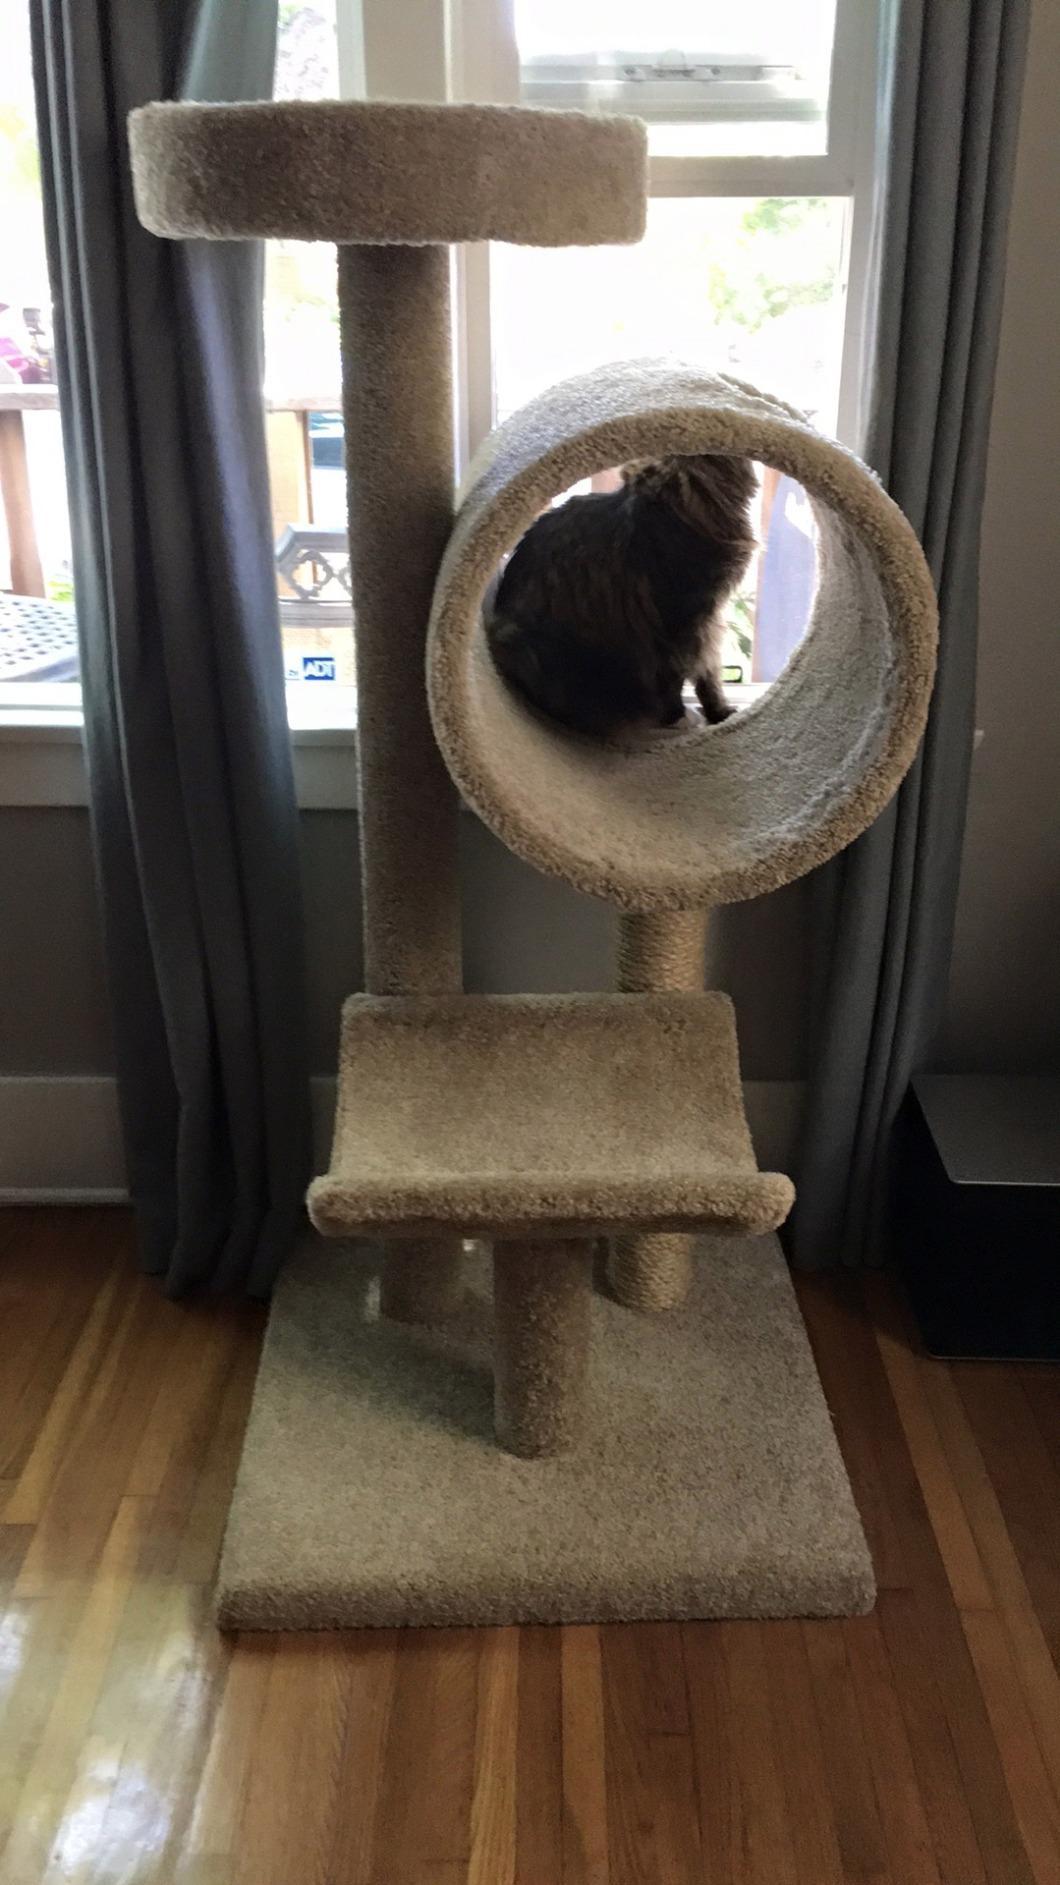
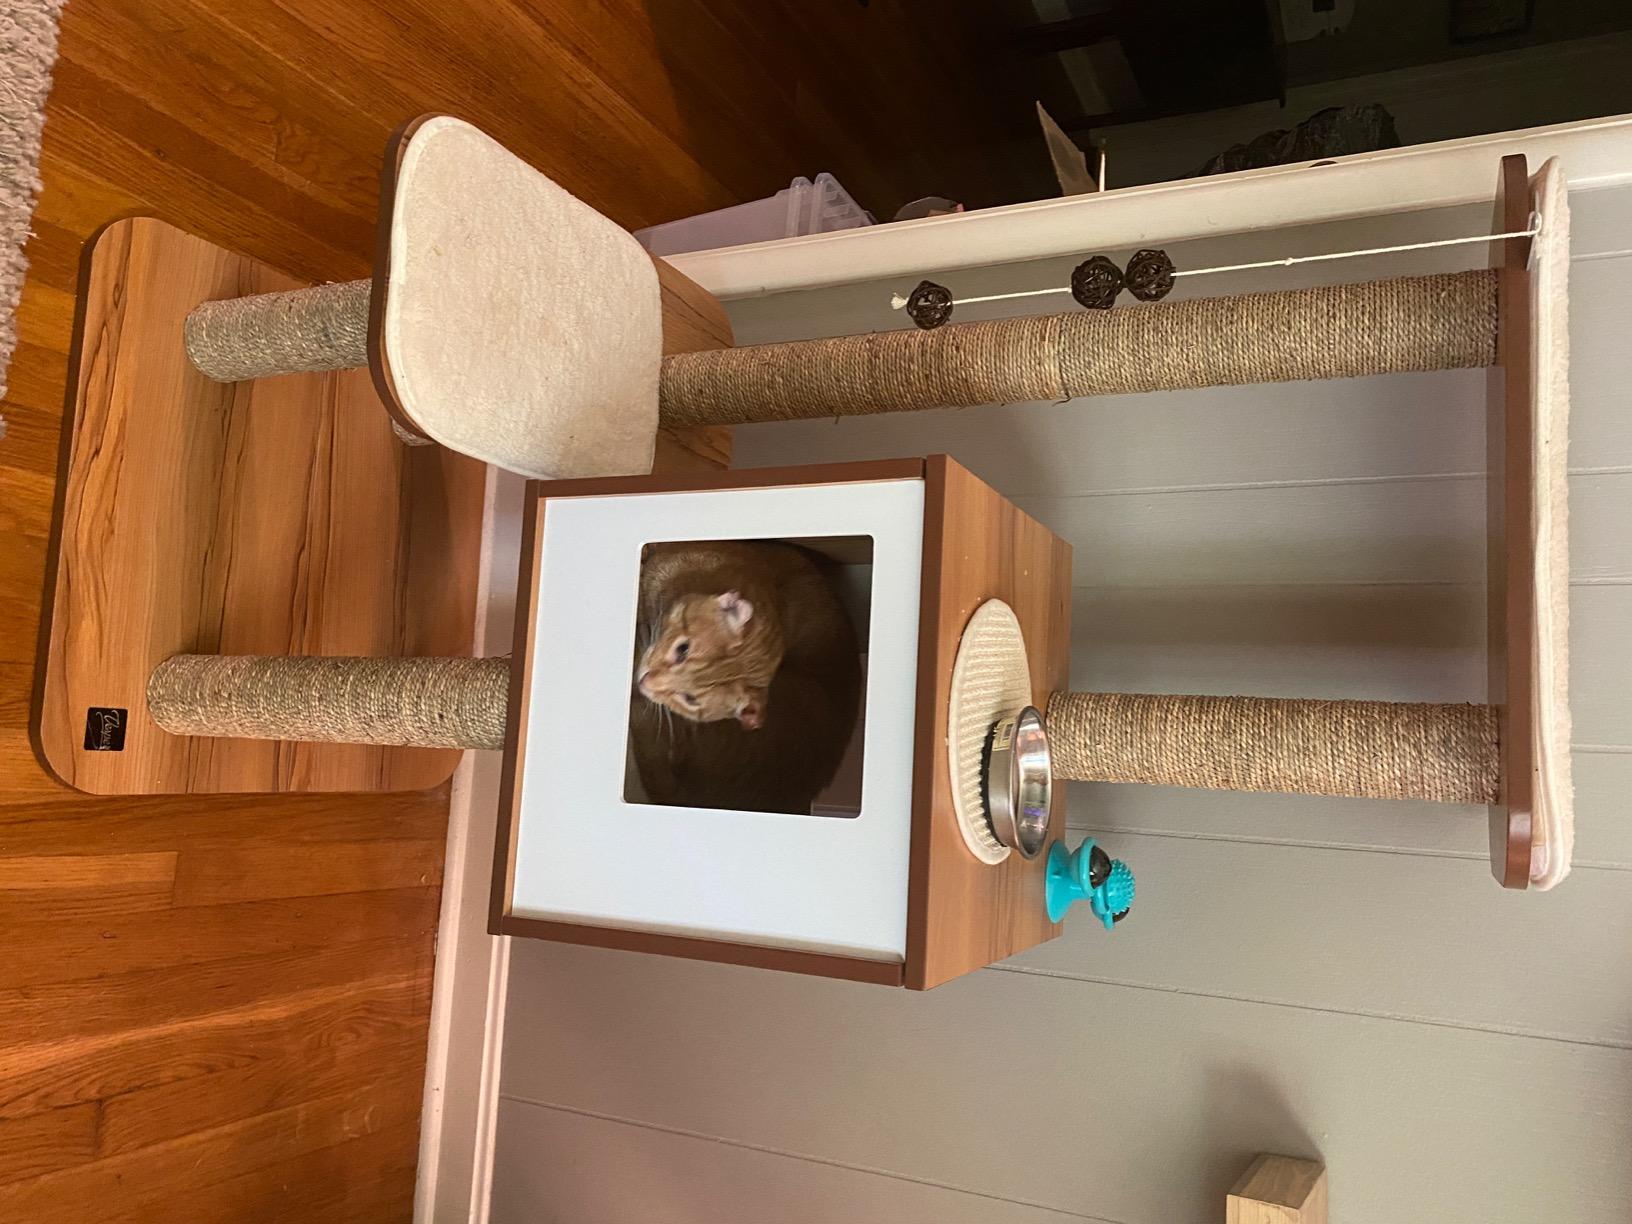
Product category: items_cat tree
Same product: no